The Story So Far (band)

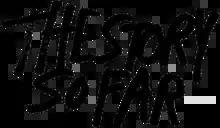
The Story So Far's logo from "Under Soil and Dirt" (2011).

The Story So Far formed in Walnut Creek, California in 2007. Their name is taken from the New Found Glory song "The Story So Far". The band consisted of Parker Cannon on vocals, Kevin Geyer on lead guitar, Kevin Ambrose on rhythm guitar, Ryan Torf on drums, and Kelen Capener on bass. On December 22, the band released the "5 Songs" EP. Ambrose parted ways with the band when he went to college in 2010 and was replaced by William Levy. In March 2010 it was announced the band had signed to Pure Noise. Two months later the band released an EP, "While You Were Sleeping" (2010). In November, the band released a split with Maker.